Schmalkaldic League

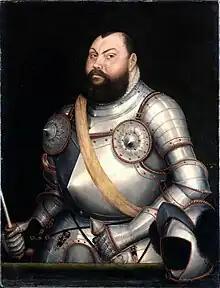
John Frederick I of Saxony by Lucas Cranach the Younger

In December 1535, the League admitted anyone who would subscribe to the Augsburg Confession, and Anhalt, Württemberg, Pomerania, as well as the free imperial cities of Augsburg, Frankfurt am Main, and the Free Imperial City of Kempten joined the alliance.